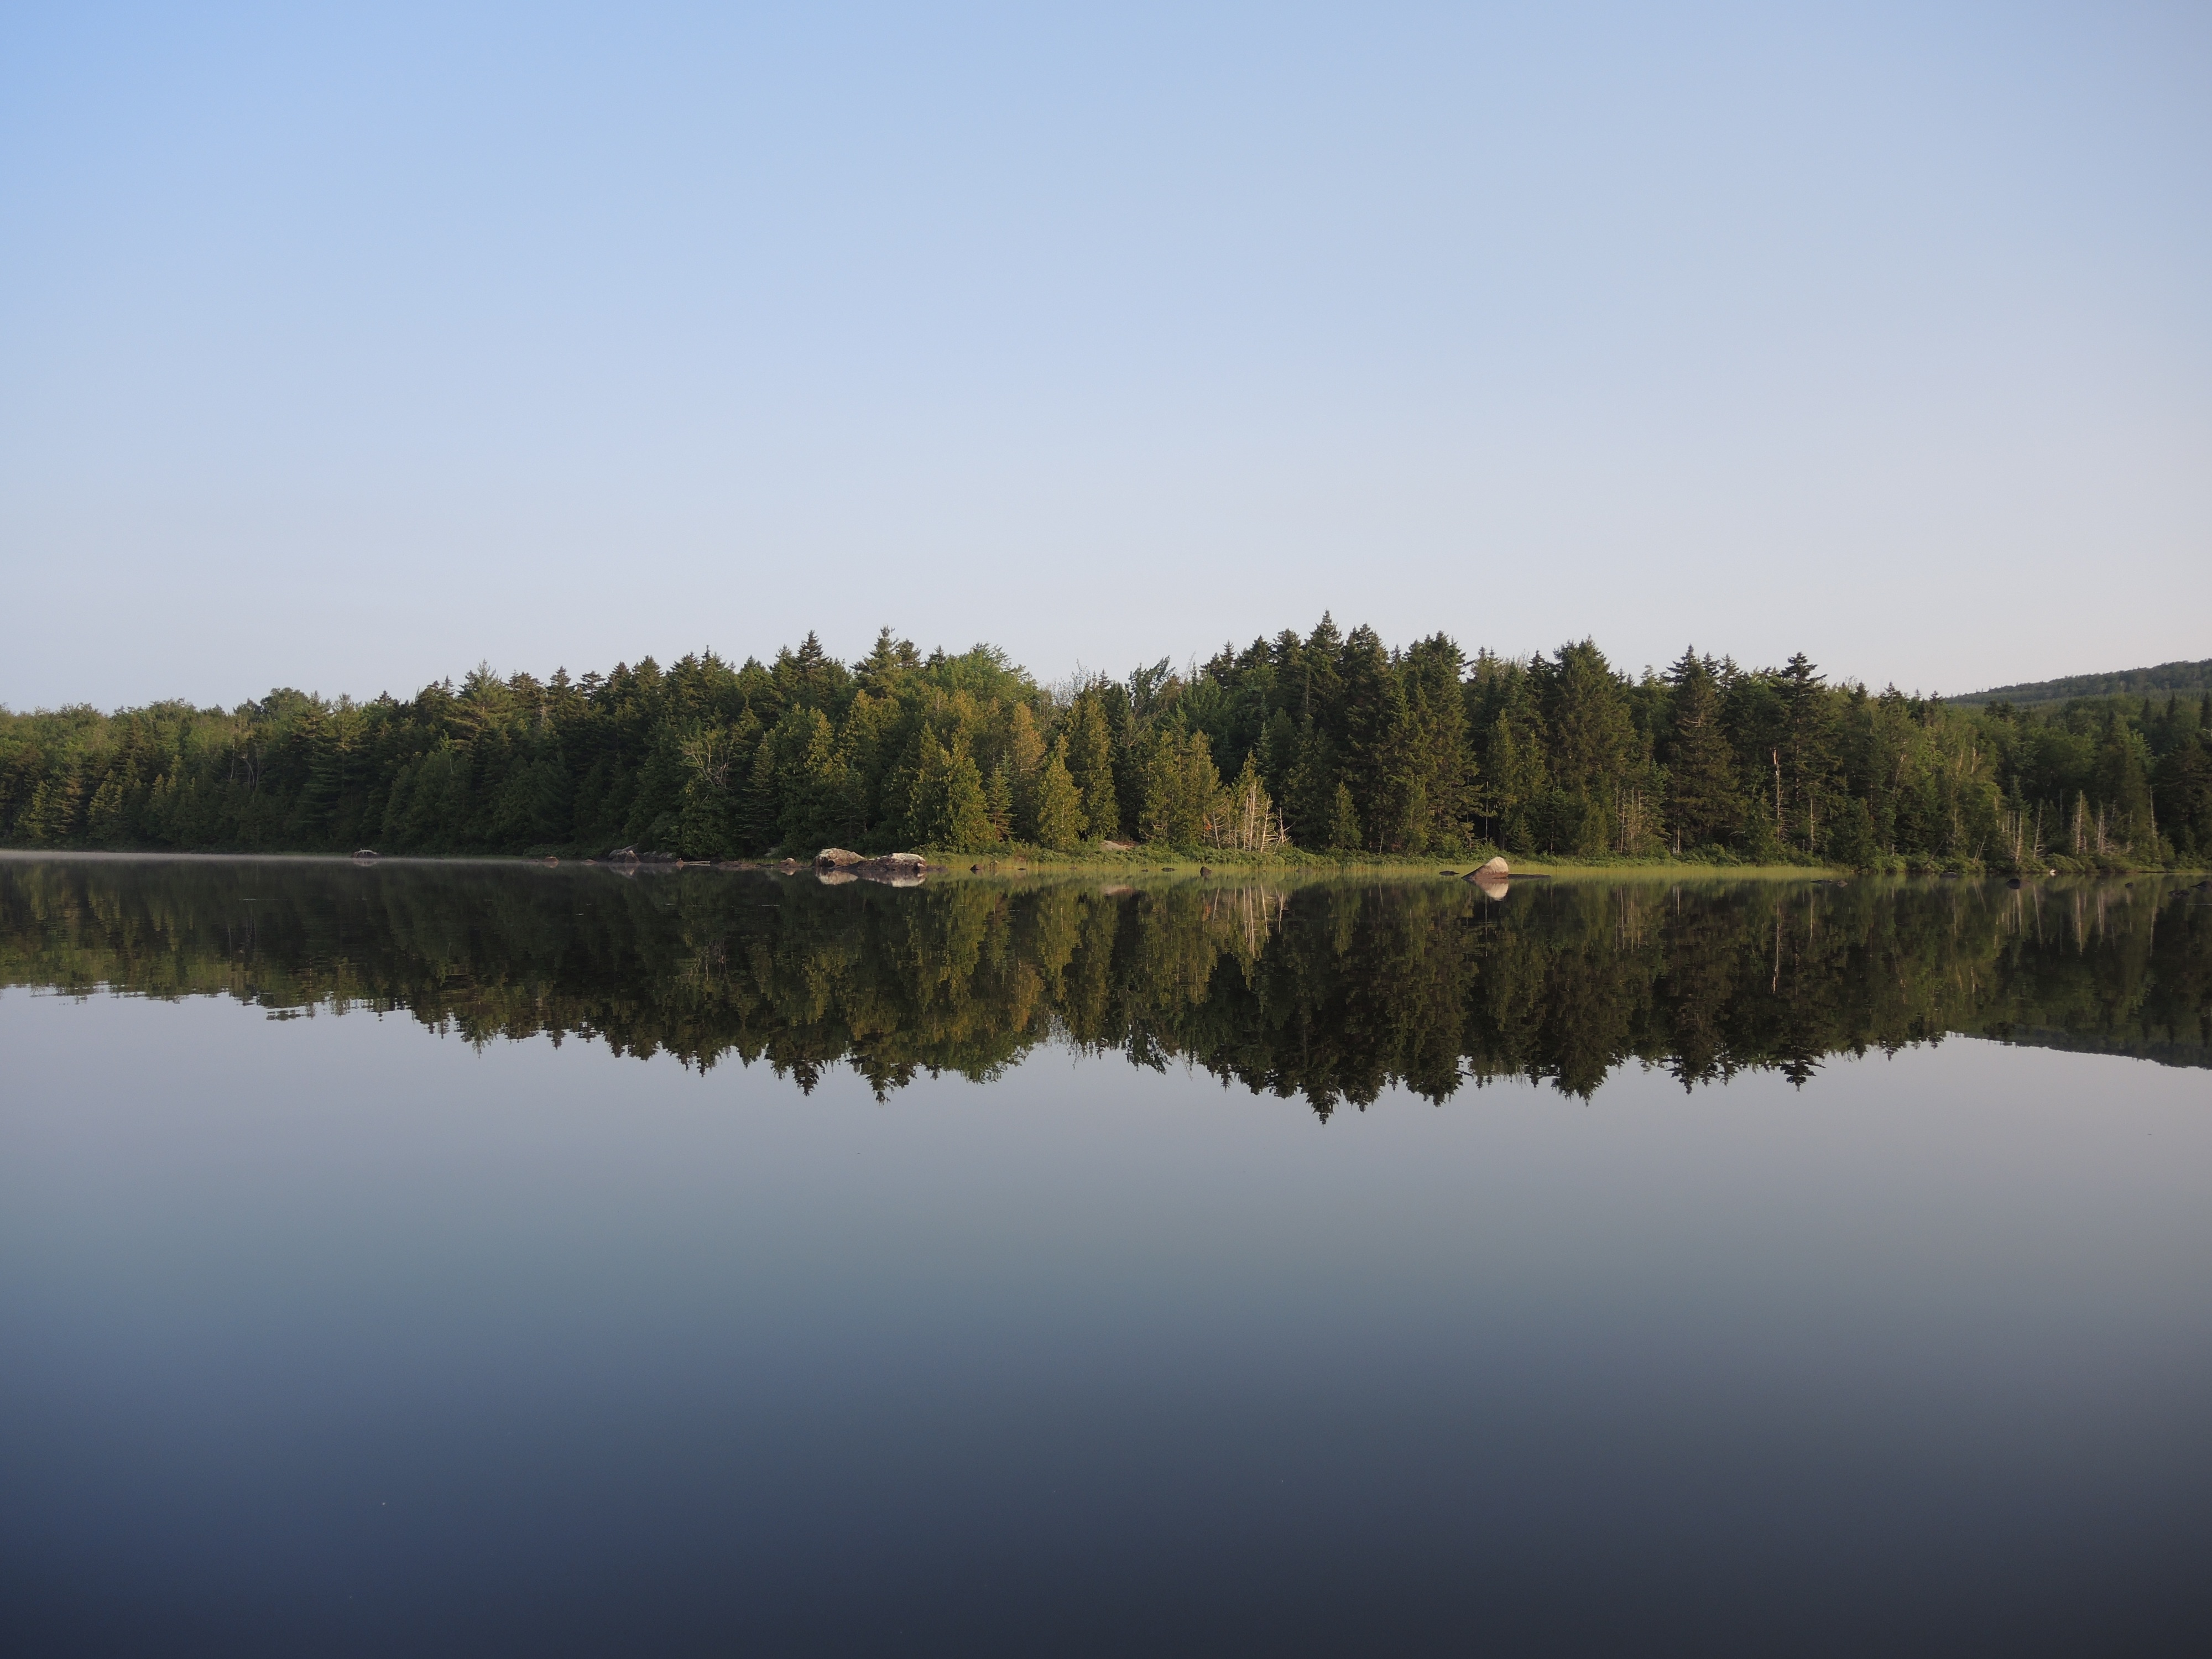
tree, water, marsh, lake, pond, reflection, reservoir, body of water, wetland, loch, ecosystem, natural environment